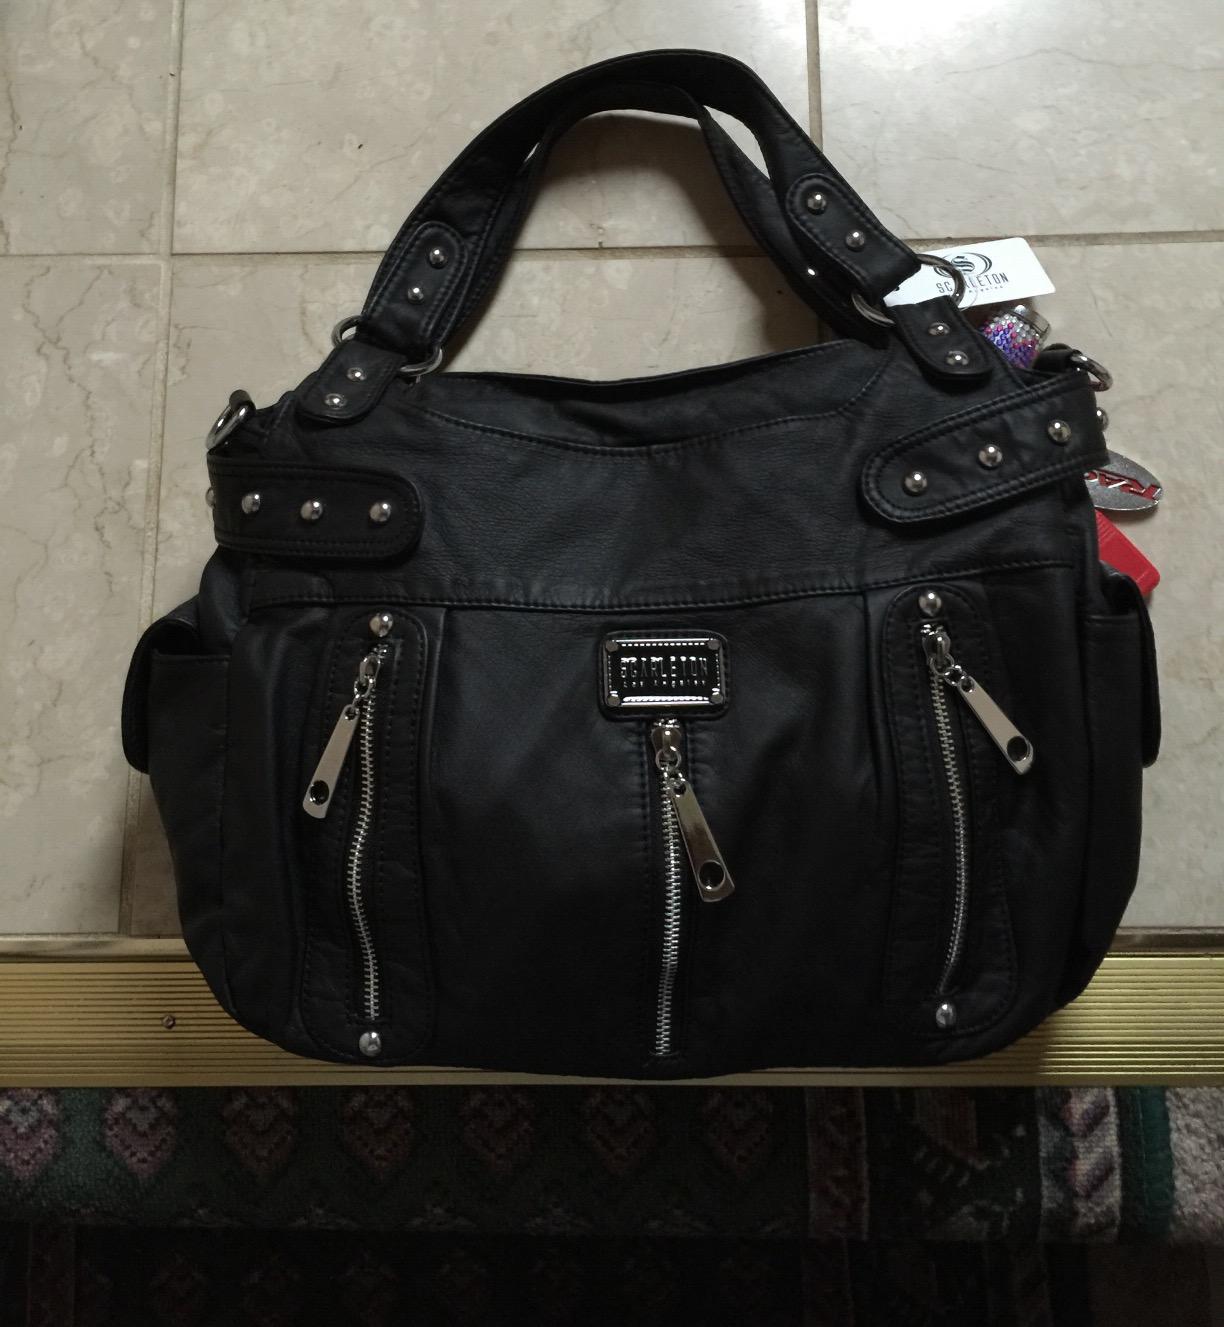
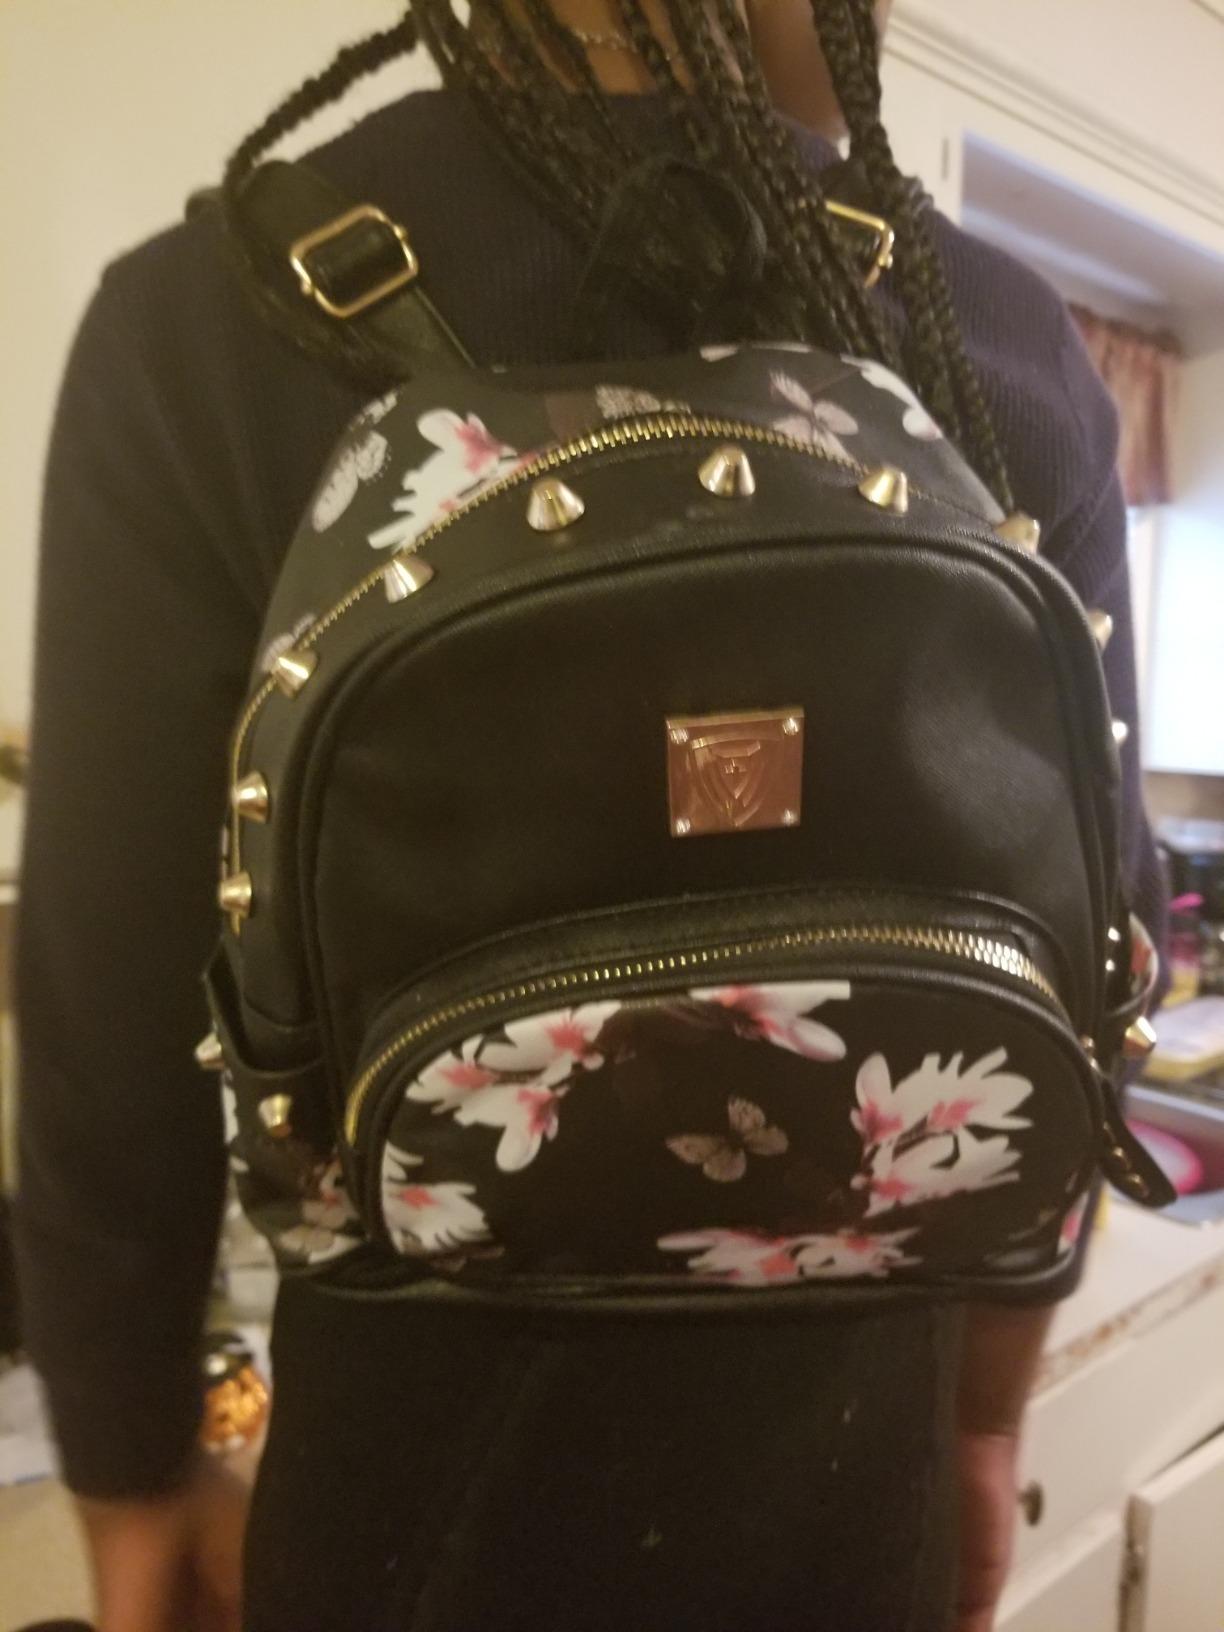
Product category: accessories_handbag
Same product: no